A. N. Jani

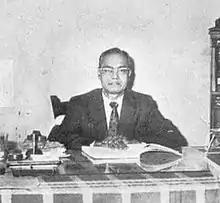

Arunoday Natvarlal Jani (20 November 1921 – 16 May 2003), known as A. N. Jani, was a Gujarati and Sanskrit scholar, and Indologist from India.